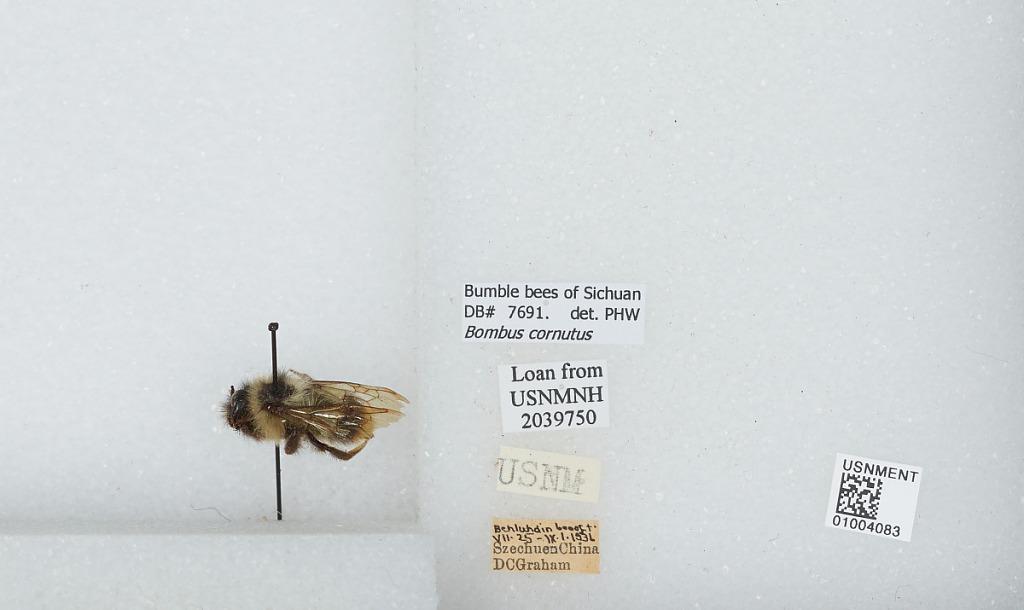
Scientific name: Bombus (Psithyrus) cornutus (Frison)
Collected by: D. Graham
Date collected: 1936-7-25
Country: China
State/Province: Sichuan
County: Quingyang
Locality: Beh Luh Din
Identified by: W., P. H.